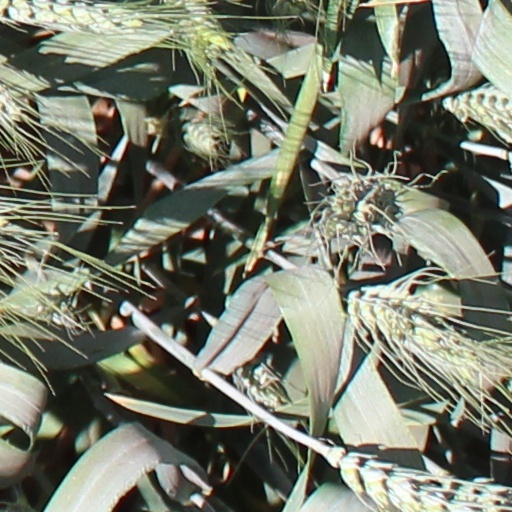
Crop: wheat